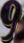
Number: 9